Lake Placid vs. Anaconda

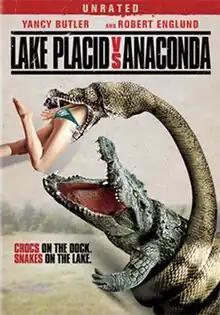
Official DVD cover

Lake Placid vs. Anaconda is a 2015 American comedy horror television film directed by A.B. Stone, written by Berkeley Anderson and starring Corin Nemec, Yancy Butler and Robert Englund. The film premiered on April 25, 2015, on Syfy. It is a crossover between the "Anaconda" film series and "Lake Placid" film series, and the fifth installment in both their respective series.